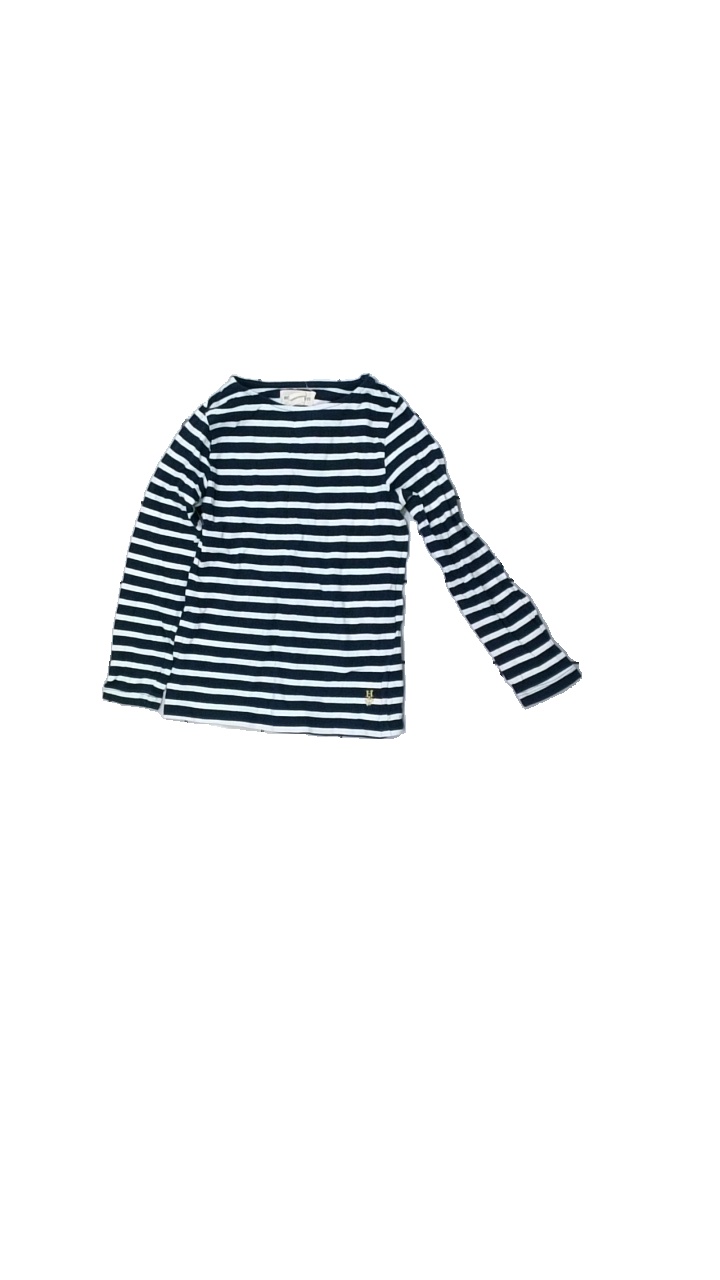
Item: Top (Children)
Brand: Holly And Whyte (lindex)
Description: Blue and white striped top
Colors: Blue, White
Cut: Regular
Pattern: Striped
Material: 100% Cotton
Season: All
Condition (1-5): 5
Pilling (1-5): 5
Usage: Reuse
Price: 50-100